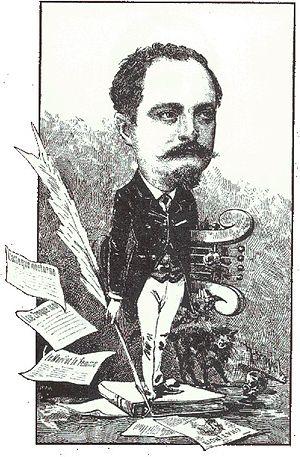
Jules Jouy (1855-1897) Source
Jules Théodore Louis Jouy, connu sous le nom de Jules Jouy, est un goguettier, poète et chansonnier montmartrois né à Paris le 27 avril 1855, ville où il est mort le 17 mars 1897.